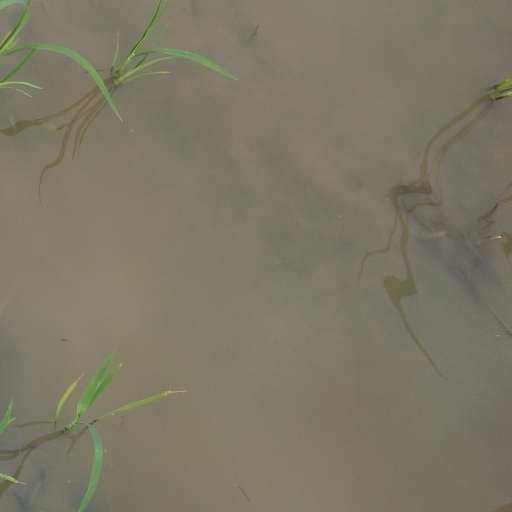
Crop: rice